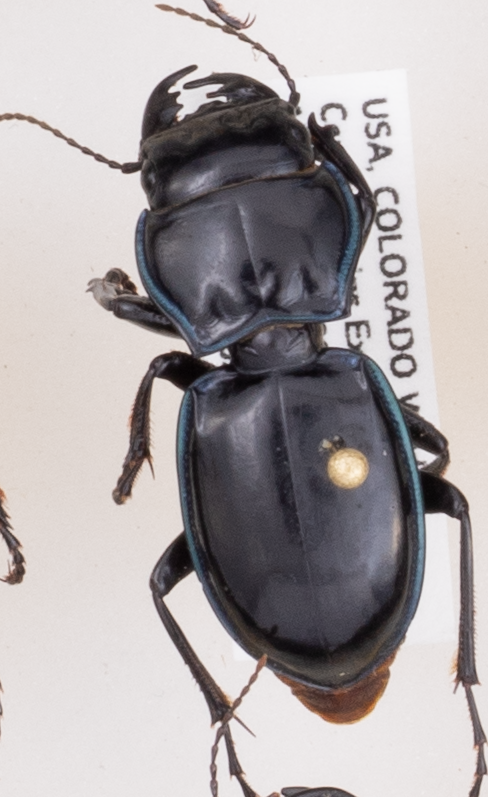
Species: Pasimachus elongatus
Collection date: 2020-08-05
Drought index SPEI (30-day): -0.884
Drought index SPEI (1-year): -0.71
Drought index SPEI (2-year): -0.058